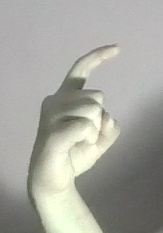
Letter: ra